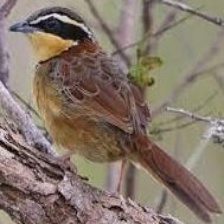
Species: COLLARED CRESCENTCHEST
Scientific name: MELANOPAREIA TORQUATA